Sir William Pynsent, 2nd Baronet

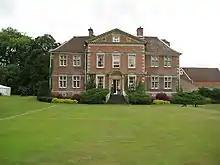
Urchfont Manor in 2009

Pynsent was the eldest son of Sir William Pynsent, 1st Baronet MP of Urchfont, Wiltshire, and his wife Patience Bond, daughter of John Bond, alderman of London. He married Mary Star, widow of Edmund Star of New Court, and daughter of Thomas Jennings of Burton, Somerset. He succeeded his father in the baronetcy on the death of his father in 1719.